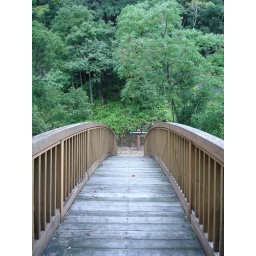
bridge over kumano river